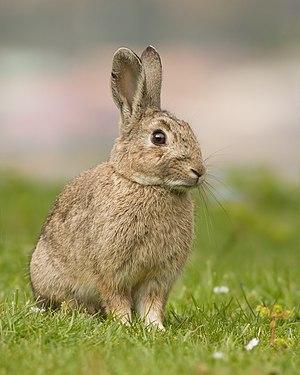
La Terre est la troisième planète par ordre d'éloignement au Soleil et la cinquième plus grande aussi bien par la masse que le diamètre du Système solaire. Par ailleurs, elle est le seul objet céleste connu pour abriter la vie. Elle orbite autour du Soleil en 365,256 jours solaires — une année sidérale — et réalise une rotation sur elle-même relativement au Soleil en 23 h 56 min 4 s — un jour sidéral — soit un peu moins que son jour solaire de 24 h du fait de ce déplacement autour du Soleil. L'axe de rotation de la Terre possède une inclinaison de 23°, ce qui cause l'apparition des saisons.
La cuniculture est l'élevage des lapins domestiques. Elle s'est développée à partir du Moyen Âge en Europe, mais n'a réellement pris son essor dans le monde que récemment. Elle a pour objet principal la production de viande, et parfois celle de poils ou de fourrure, voire l'approvisionnement de laboratoire en animaux pour leurs expérimentations. C'est également un élevage de loisir pour certains, qui présentent leurs animaux de race pure lors de foires et d'expositions. Depuis peu, le lapin est élevé aussi comme animal de compagnie.
Le Lapin de garenne ou Lapin commun est une espèce de mammifères lagomorphes de la famille des Léporidés. Les populations sauvages sont communes en Europe, mais en déclin, et l'espèce a été introduite en Australie en 1859 où elle est devenue invasive. Jusqu'au Moyen Âge, ce lapin était souvent élevé en semi-liberté, dans de vastes espaces clos appelés des garennes, ce qui lui vaut son nom vernaculaire. Sous sa forme domestiquée l'espèce est commune un peu partout dans le monde, élevée dans des clapiers. Le lapin de garenne est l'espèce souche de tous les lapins domestiques, avec de nombreuses races et variétés obtenues par sélection, y compris des lapins nains.
La maladie hémorragique virale du lapin, provoquée par un virus de la famille des Caliciviridés, et du genre Lagovirus, est une maladie hautement contagieuse des lapins. Elle entraîne une atteinte hémorragique pulmonaire et trachéale, causant des épistaxis, d'où son nom.
Les lapins européens furent introduits en Australie au XVIIIᵉ siècle et y ont proliféré, constituant un nuisible important pour les mammifères et une espèce envahissante en Australie, et causant des millions de dollars de dégâts aux cultures. Leur propagation peut avoir été renforcée par l’émergence de croisements résistants.
Le Site de Grand Intérêt Biologique des Viviers, plus connu sous le nom de Terril des Viviers est un ancien site de charbonnage s'étendant à l'est de Gilly, section de la ville de Charleroi.
Le lapin domestique est un lapin européen, qui a été domestiqué pour l'alimentation humaine en Europe occidentale, au Moyen Âge, une époque relativement récente comparée à d'autres animaux domestiques. Les lapins de clapier sont de petits mammifères herbivores qui diffèrent très peu de l'espèce souche, classée dans l'ordre des Lagomorphes, la famille des léporidés et le genre Oryctolagus. À l'origine, le Lapin européen est élevé en semi-liberté dans de vastes espaces clos comme « lapin de garenne », afin d'assurer notamment la production de laurices durant la période de carême. Depuis lors, de très nombreuses races de lapins ont été créées dans le cadre de l'élevage sélectif effectué par les humains, en fonction de l'usage auquel la cuniculture les destine. Au début du XXᵉ siècle on recense plus de 100 races de lapins domestiques.